Alireza Motevaseli

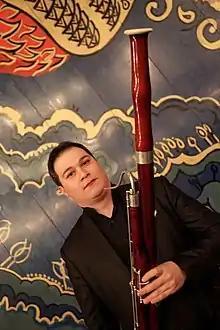

He was born in Tehran, Iran. He earned a Master of Arts in Music from the Art University of Tehran, as well as a Bachelor of Arts in Orchestral Conducting. He is also a composer, bassoonist, and pianist.